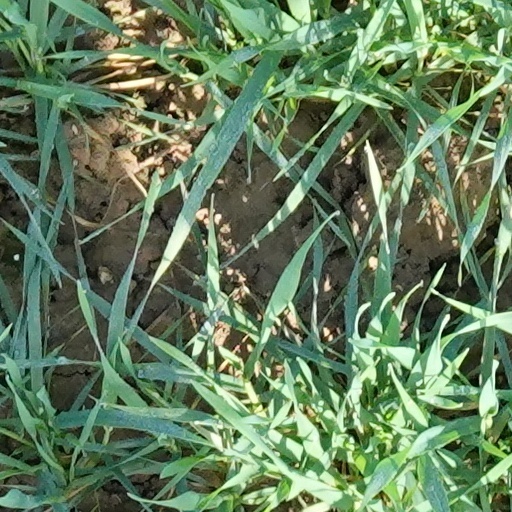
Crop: wheat